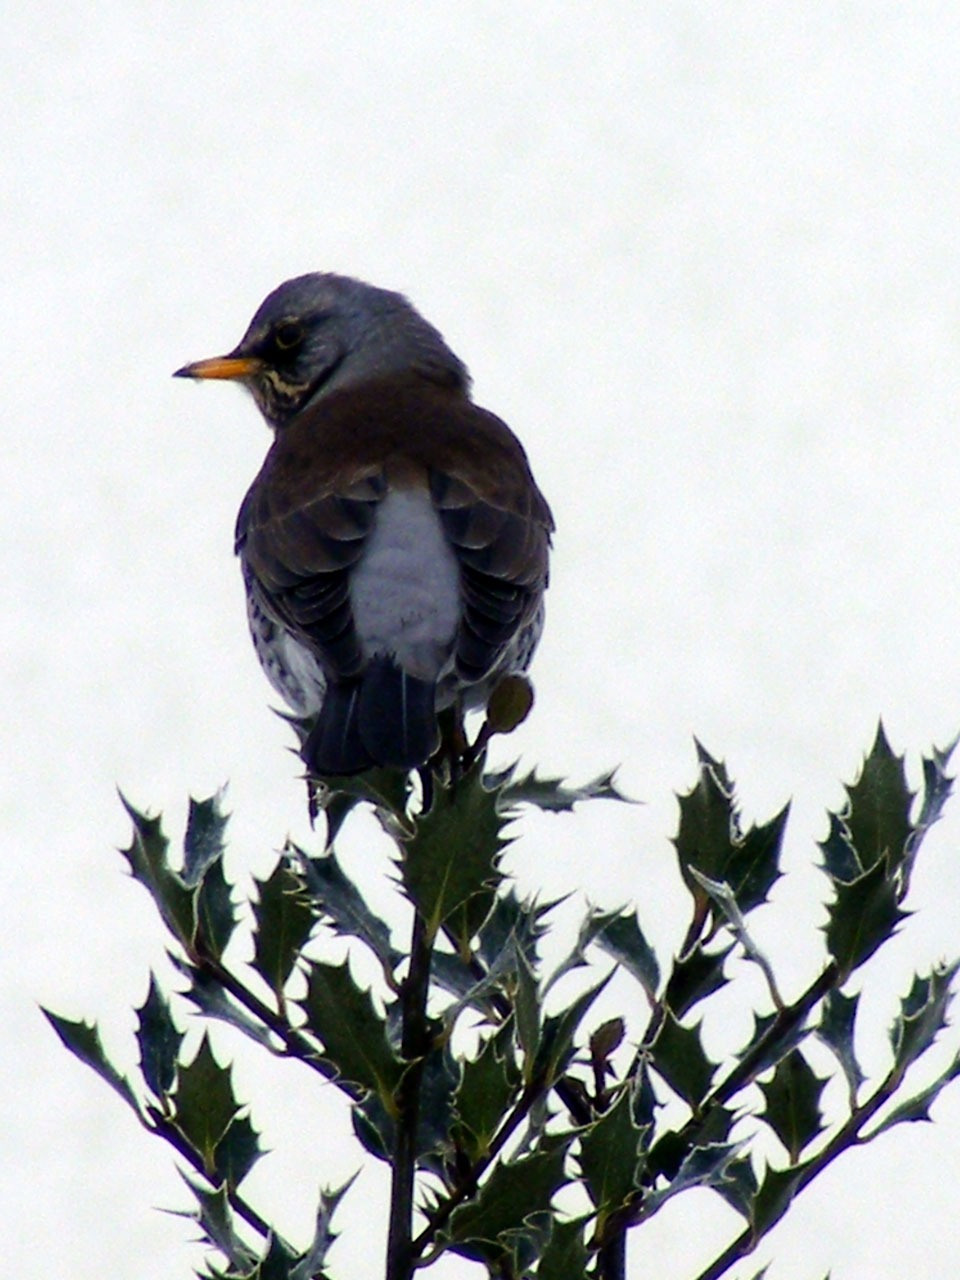
branch, bird, beak, blue, fauna, crow, holly, feathers, rook, vertebrate, raven, blackbird, american crow, perching bird, crow like bird